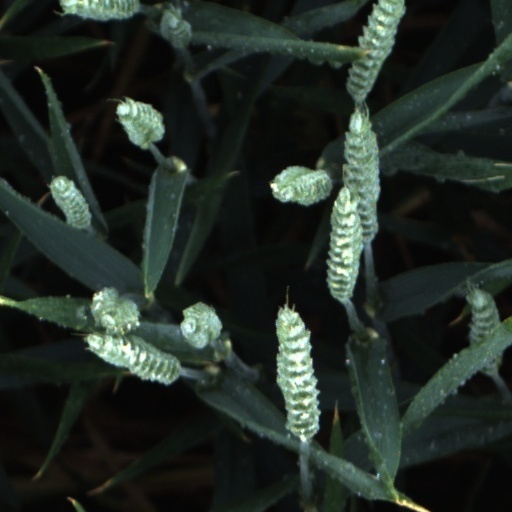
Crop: wheat